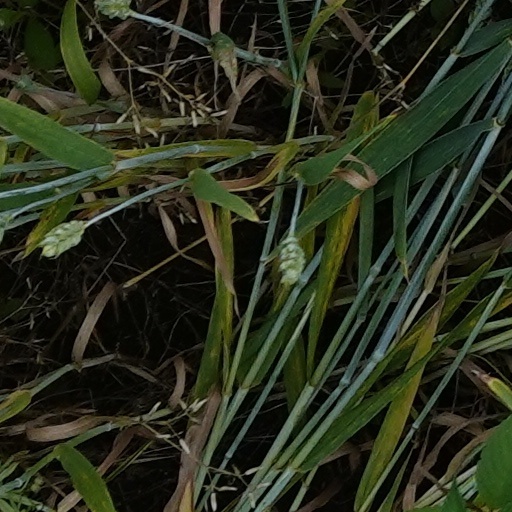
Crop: wheat